Ryszard Rynkowski

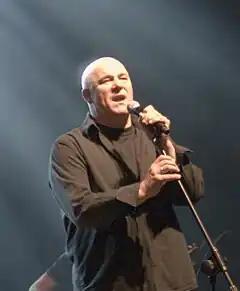
Ryszard Rynkowski - concert in Poznań 2008

After parting ways with the group Vox in 1987, he embarked on a solo career. He managed to emerge as the winner of the National Festival of Polish Songs in Opole in 1979, 1989, 1990 and 1994 respectively.